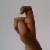
The image shows a hand gesture representing the letter 'X' in Indian Sign Language.